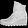
Label: Ankle boot